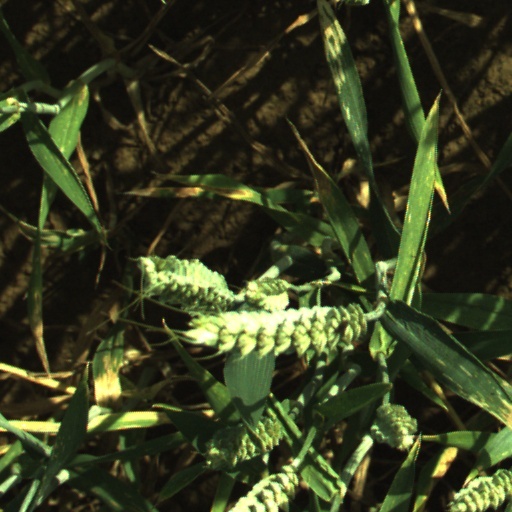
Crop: wheat